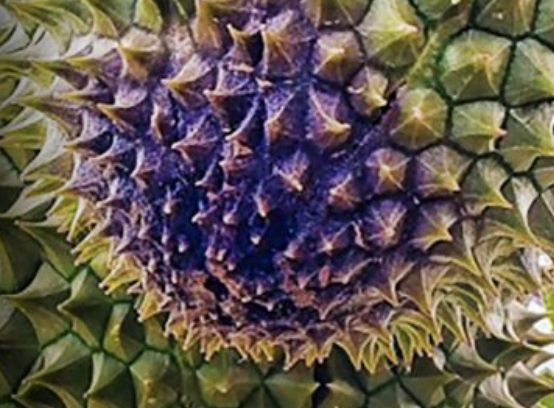
Label: fruit_rot